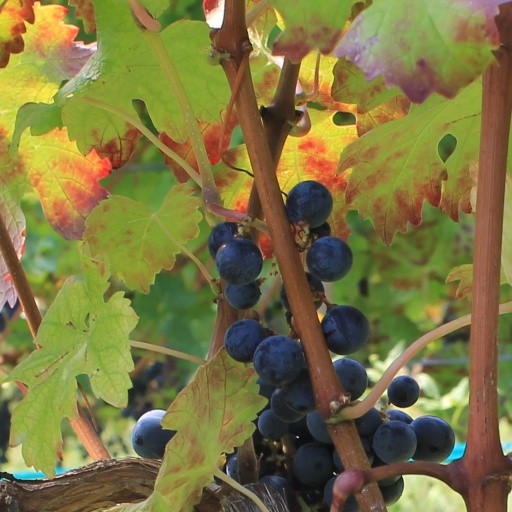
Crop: grape